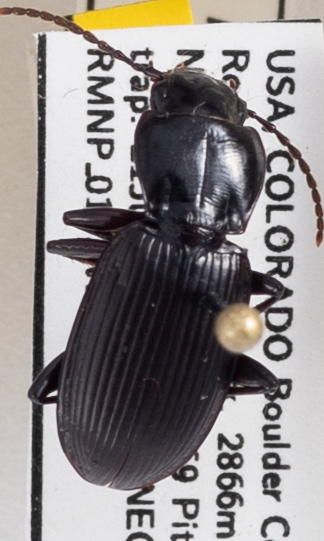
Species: Pterostichus protractus
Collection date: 2022-06-21
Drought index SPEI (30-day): -0.244
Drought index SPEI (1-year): -1.118
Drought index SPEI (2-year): -1.19